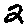
Label: 2